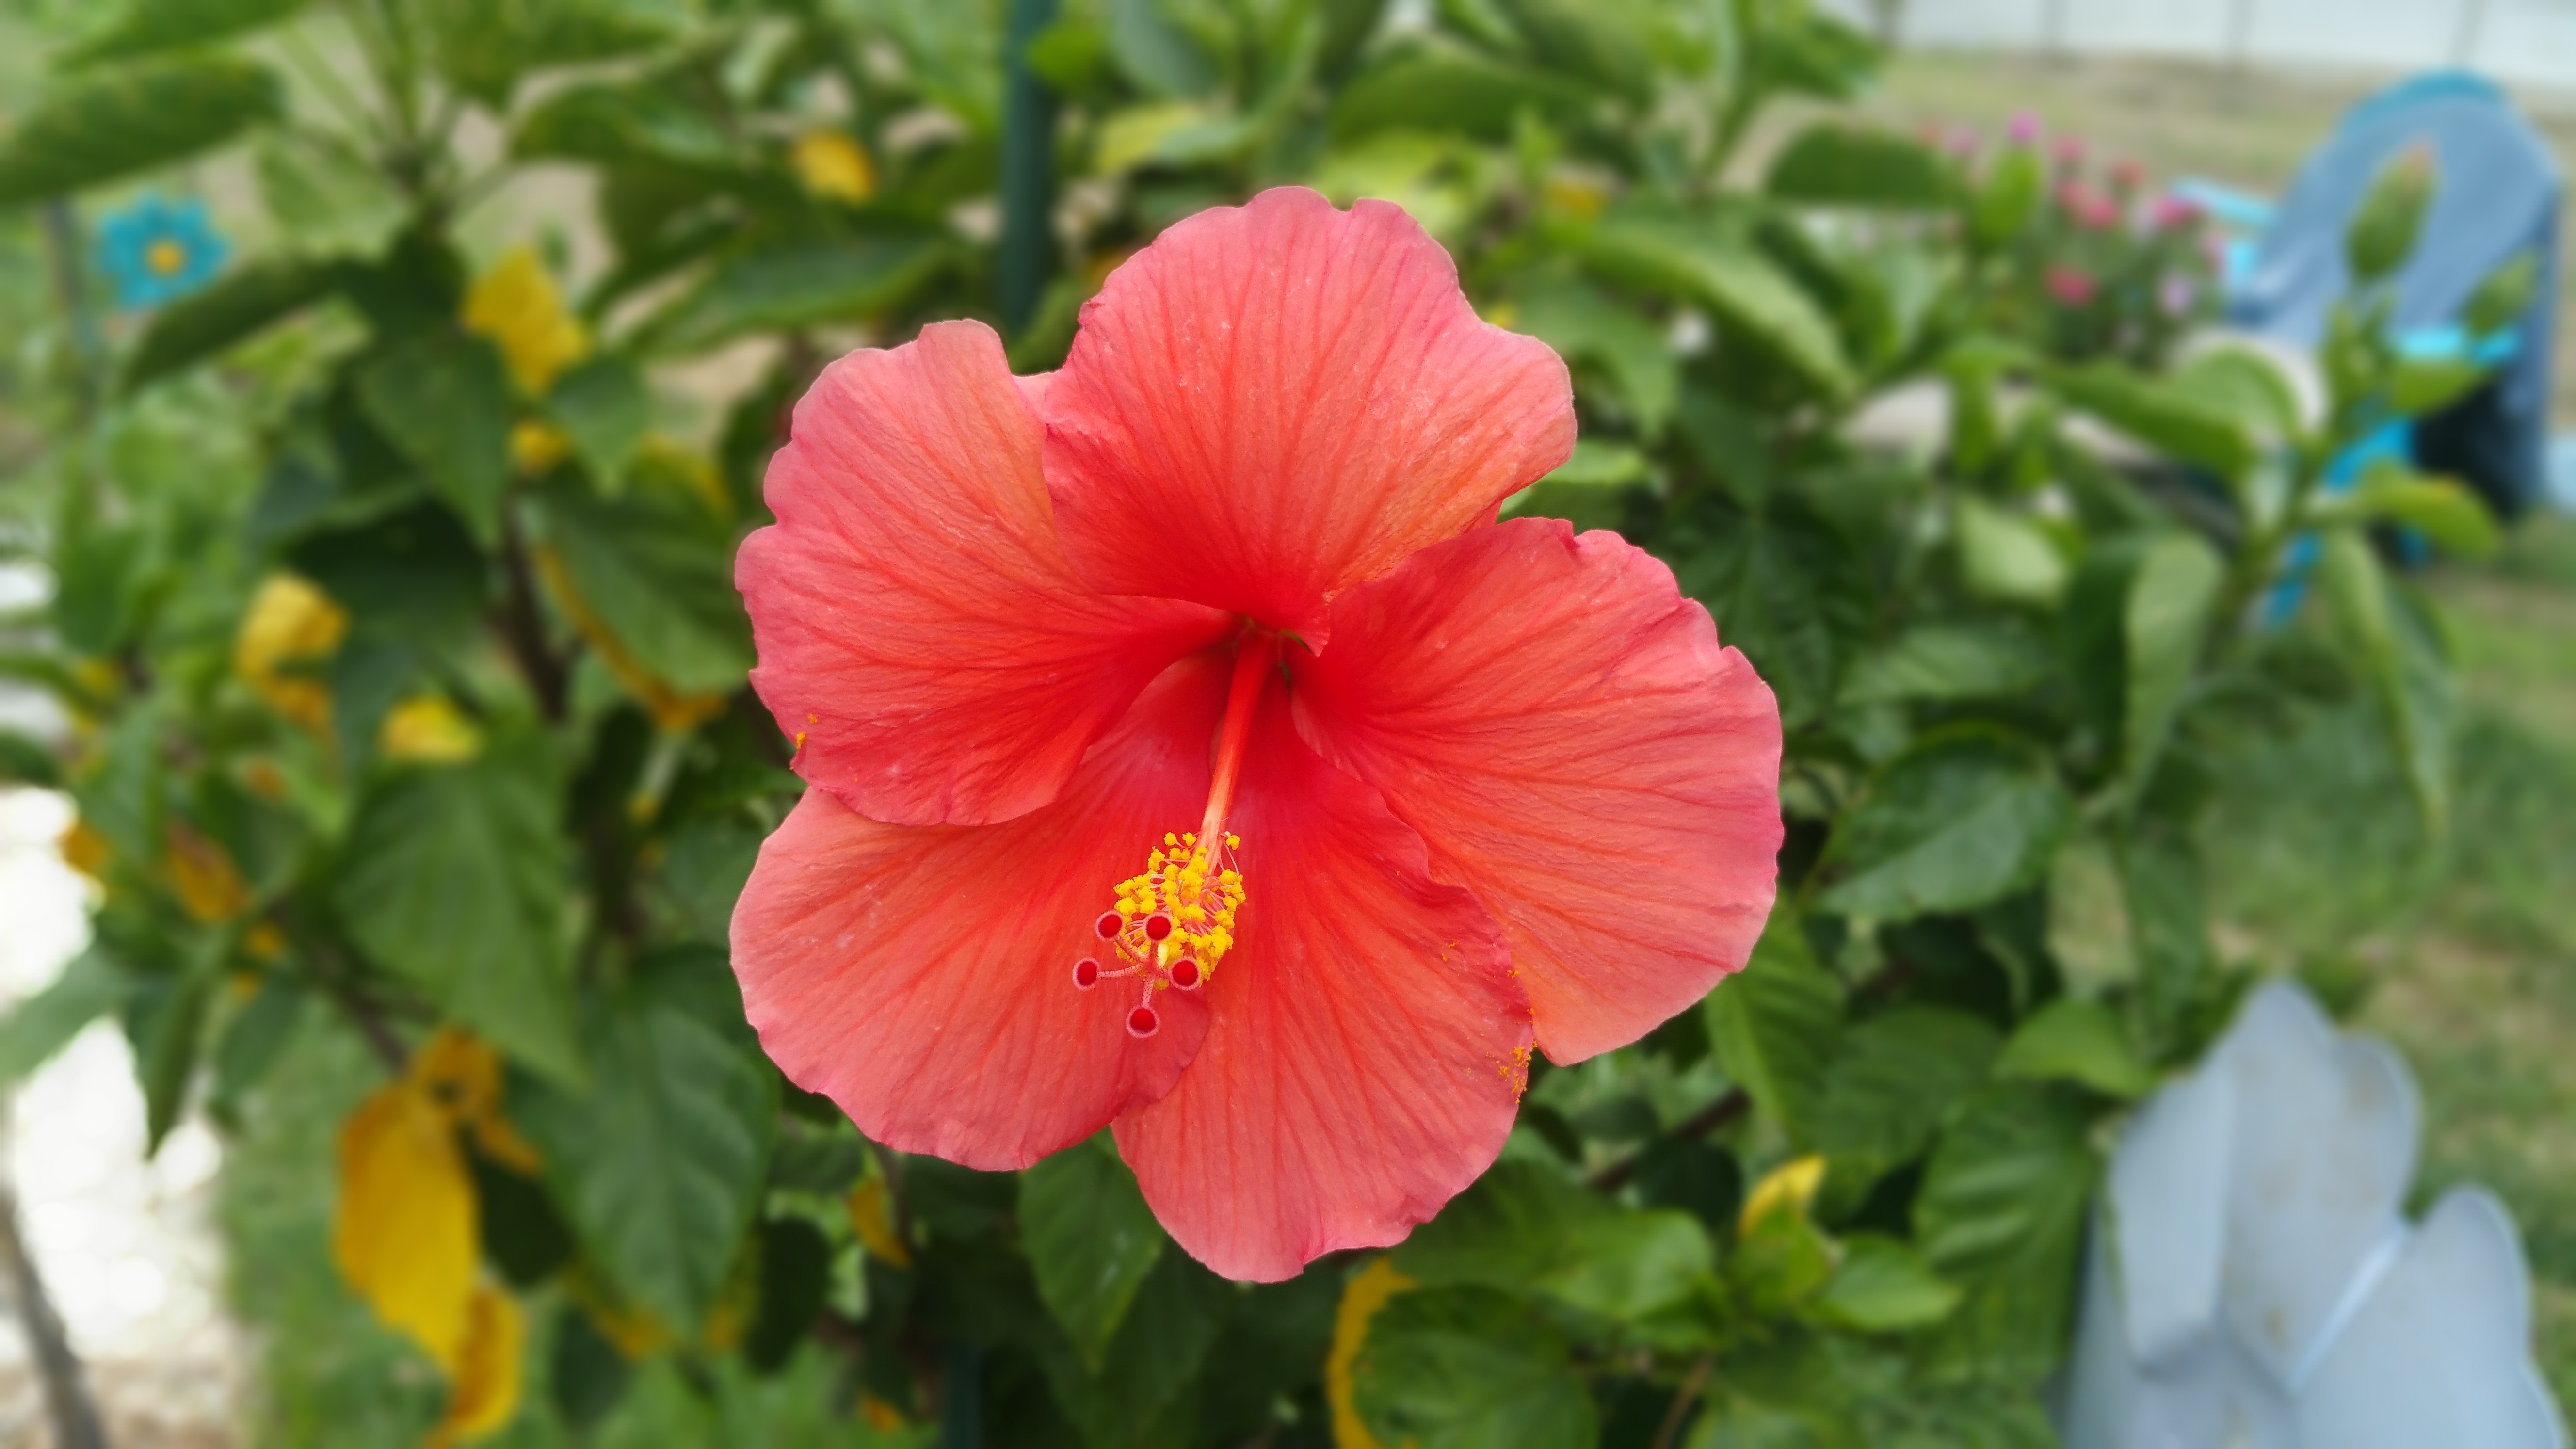
nature, blossom, plant, flower, petal, bloom, summer, floral, spring, green, natural, botany, garden, pink, flora, outdoors, gardening, hibiscus, flower garden, malvales, flowering plant, chinese hibiscus, annual plant, land plant, mallow family